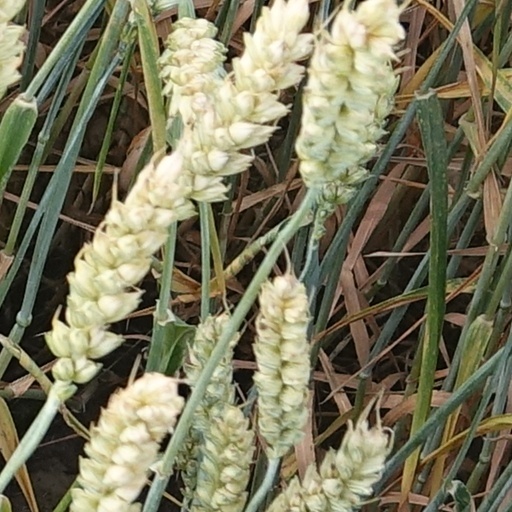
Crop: wheat